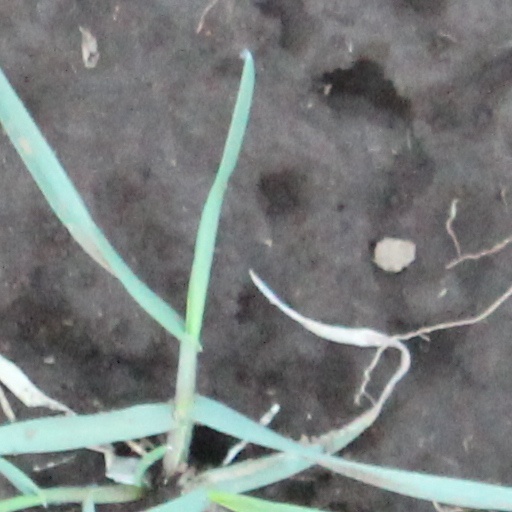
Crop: wheat